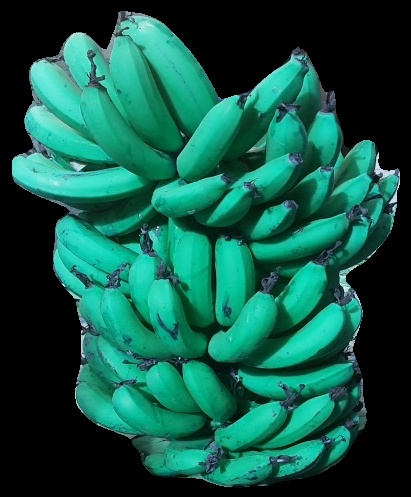
Variety: pachbale
Grade: grade3